Ba Cụt

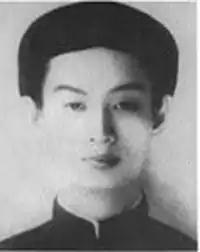
A young slim man aged around 20, with sharp eyes and nose, wearing a cylindrical traditional Vietnamese cloth headpiece and tunic. Both the headpiece and tunic are black.

Ba Cụt was born circa 1923 in Long Xuyên, a regional town in the Mekong Delta, in the far south of Vietnam. He was orphaned at an early age and adopted by a local peasant family. Ba Cụt was illiterate and was known from childhood as a temperamental and fiery person. The family's rice paddy field were confiscated by a prominent landlord, the father of Nguyễn Ngọc Thơ. This caused a lifelong and fanatical hatred towards landowners. Thơ rose to become a leading politician in the 1950s and played a key role in Ba Cụt's eventual capture and execution. An aura of mystery surrounded Ba Cụt during his life, and foreign journalists incorrectly reported that he had severed his finger as part of a vow to defeat the French. As Ba Cụt became more fanatical in his religious beliefs and spent increasing time with local holy men, his father demanded that he work more in the family's rice fields. A defiant Ba Cụt severed his index finger, which was necessary for work in the rice paddies.